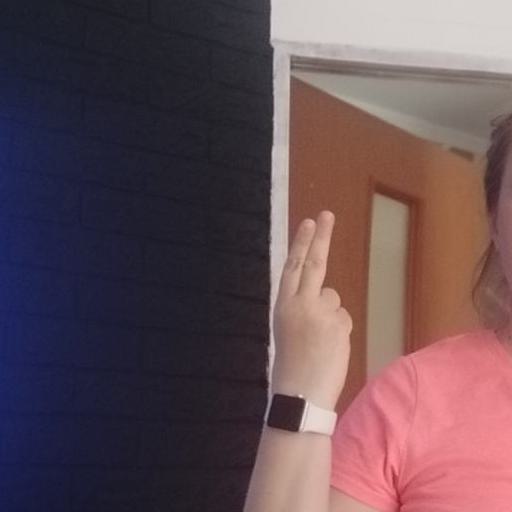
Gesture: two_up_inverted